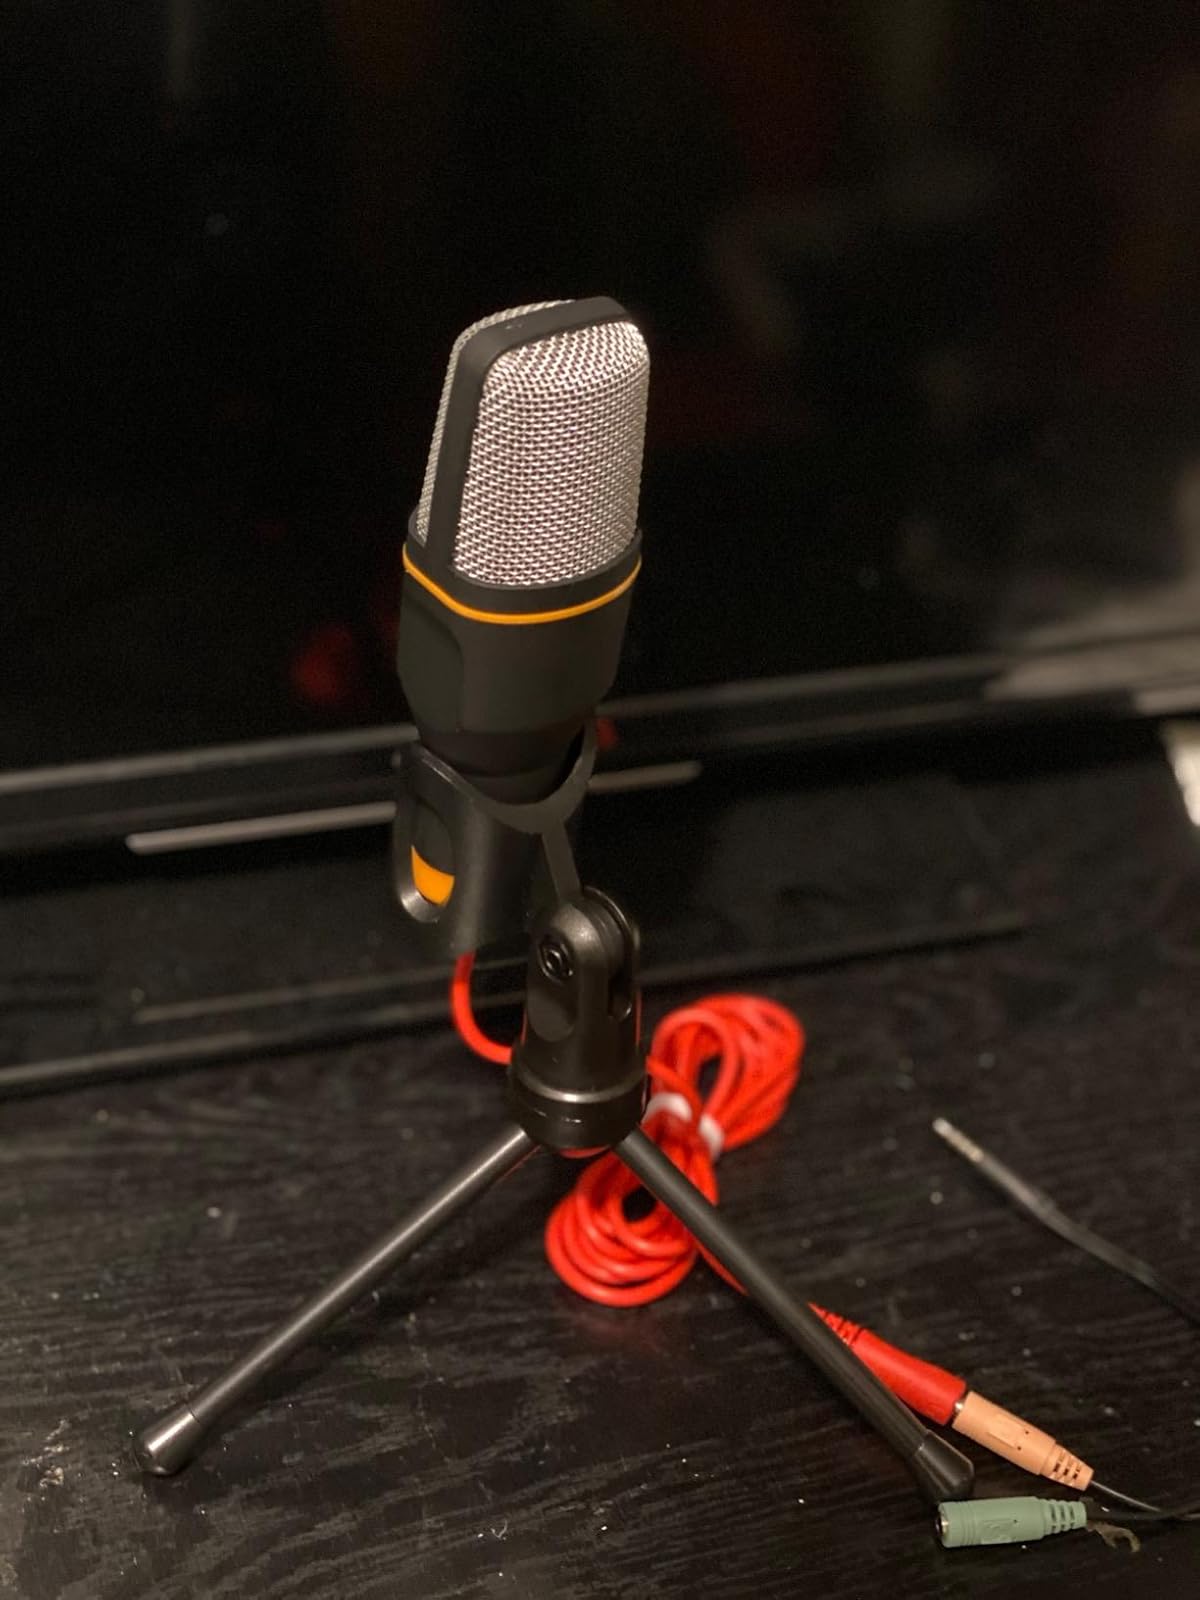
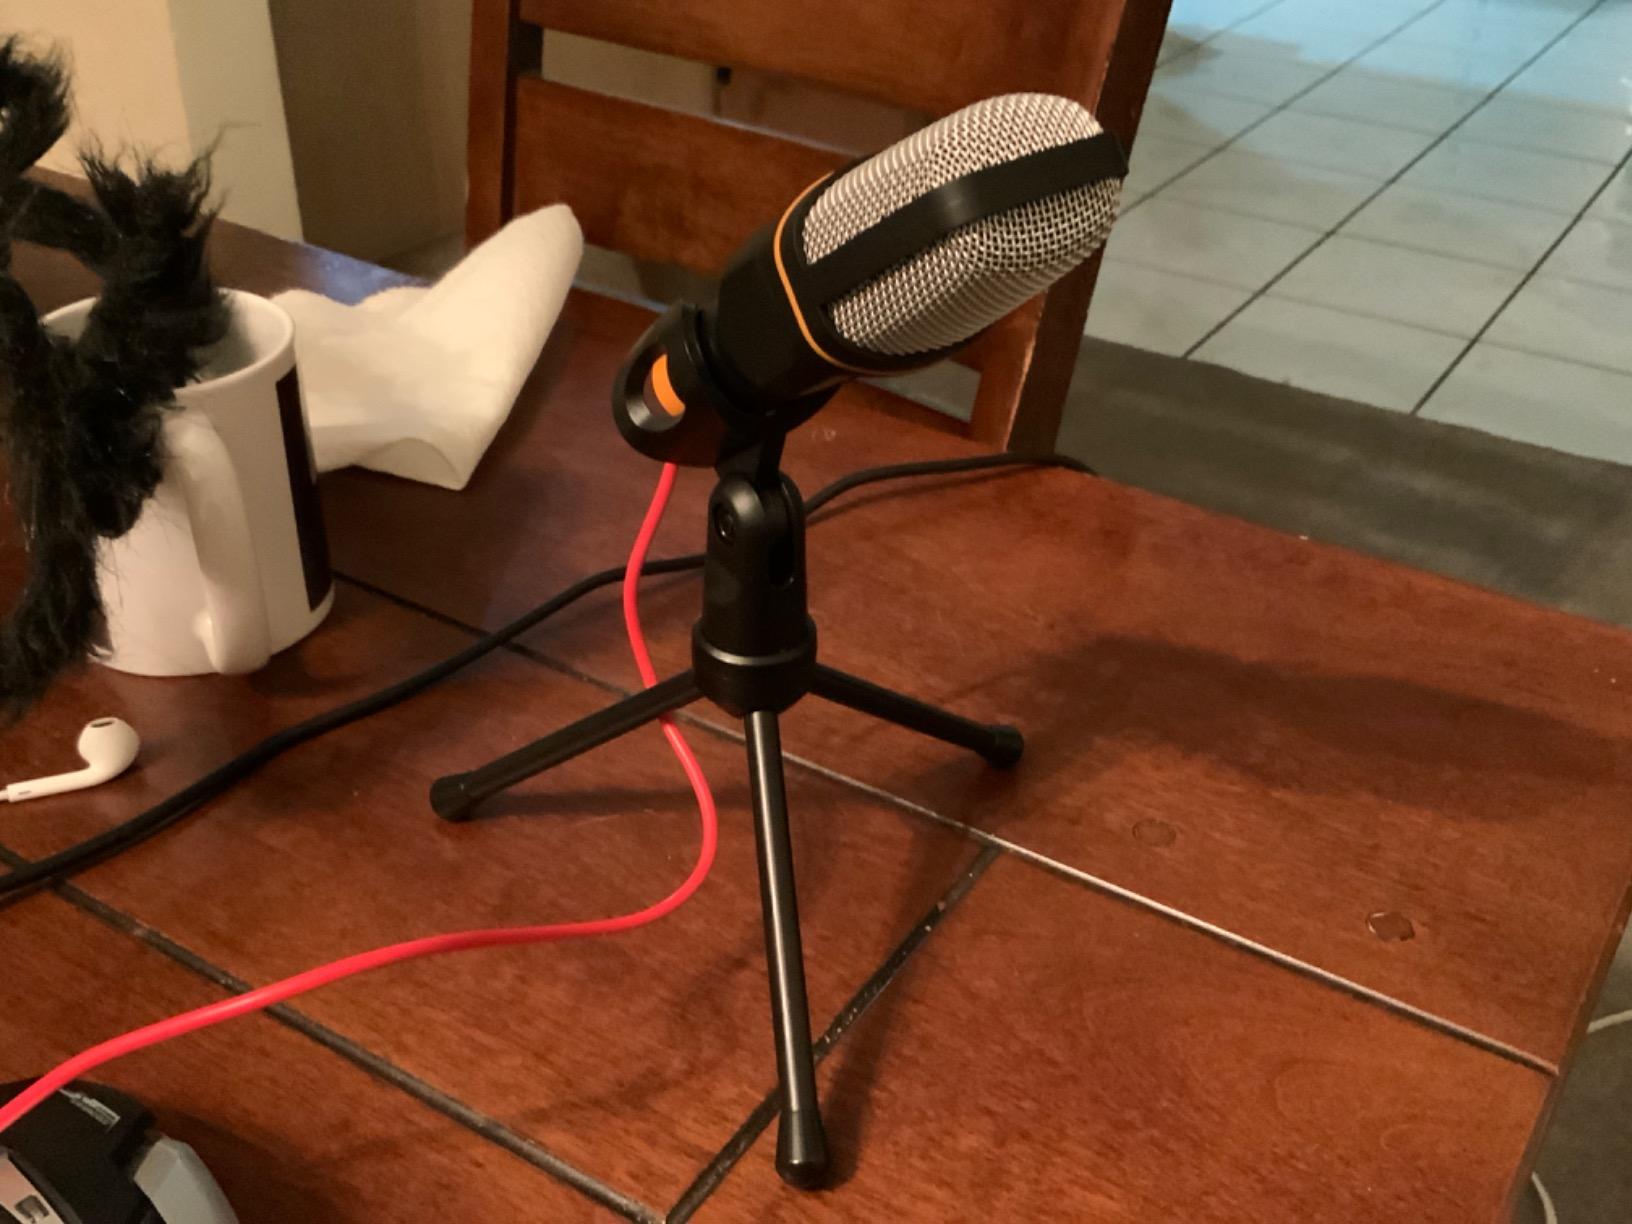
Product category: microphone
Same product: yes